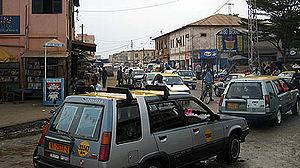
Taxis. 中文: 洛美交通堵塞.
Lomé est la capitale et la principale ville du Togo. Elle se situe dans l'extrême sud-ouest du pays, le long du littoral du golfe de Guinée. Officiellement, l'agglomération comptait 1 477 660 habitants et la ville 837 437 habitants selon le recensement de 2010.